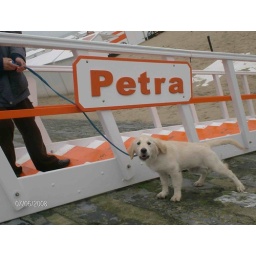
Alix is a female golden retriever and a service dog in training. Picture taken by the foster family of Alien.